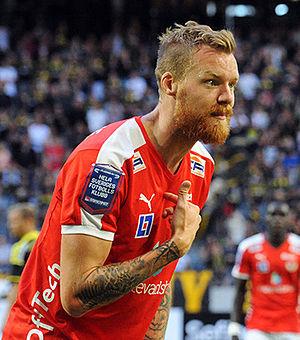
Marcus Åke Nilsson est un footballeur suédois, né le 26 février 1988 à Rydebäck. Il évolue comme stoppeur.